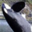
Label: whale